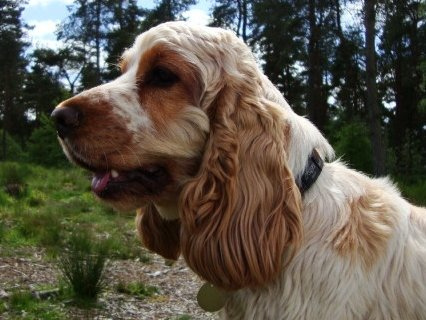
Animal: dog
Breed: english cocker spaniel